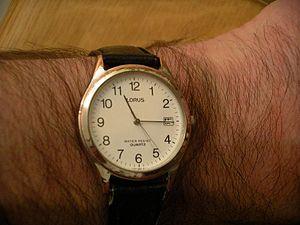
Montre commune se portant au poignet.
Une montre est un instrument de mesure du temps qui se porte sur soi. Une montre diffère d’une horloge, d’une pendule ou de tout autre instrument de mesure du temps par le fait qu’elle peut être emportée lors de déplacements sans que son fonctionnement soit altéré.